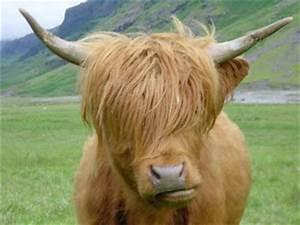
cow